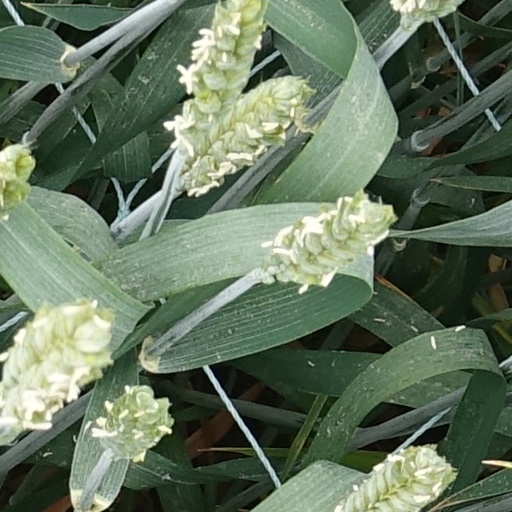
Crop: wheat